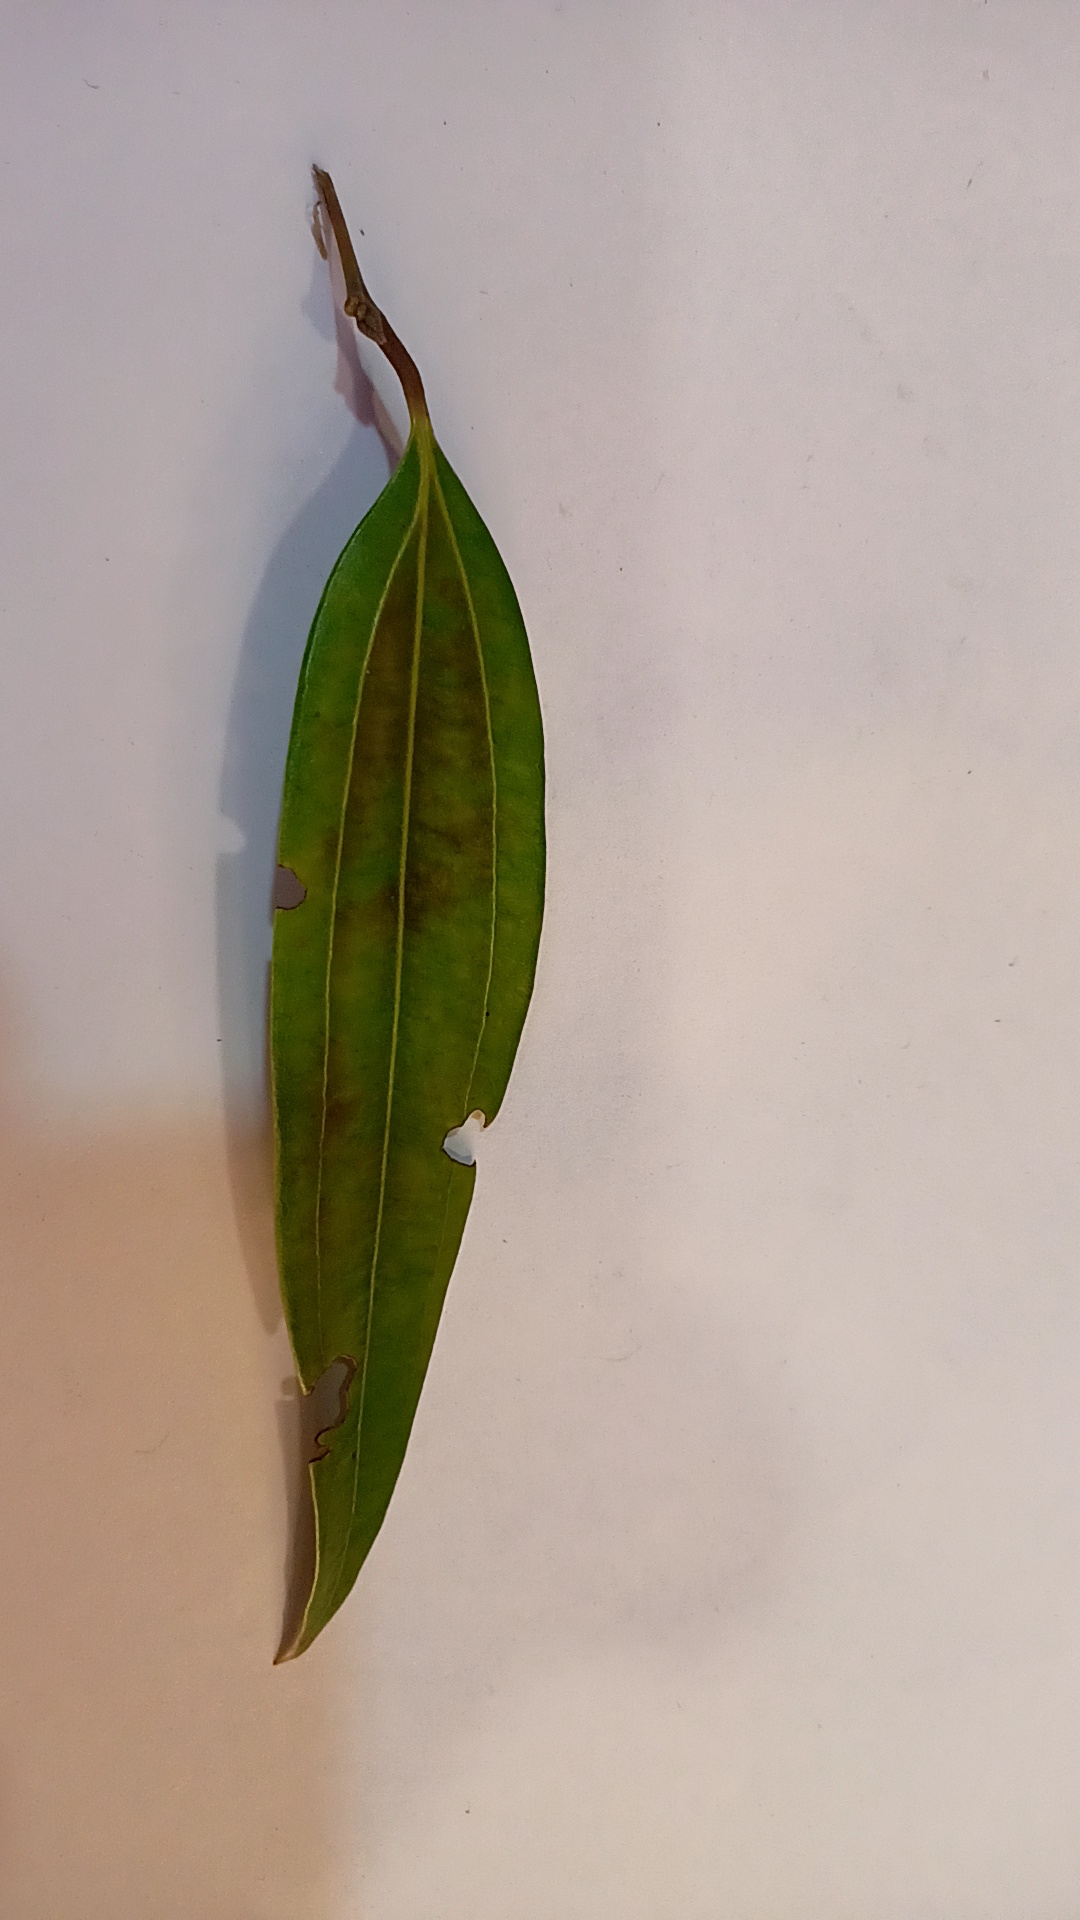
Label: Disease